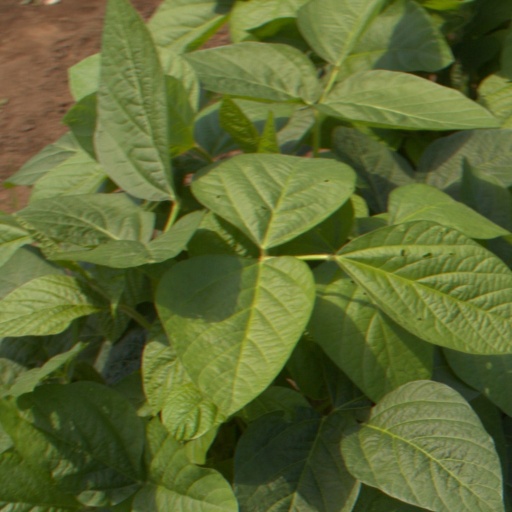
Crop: soybean